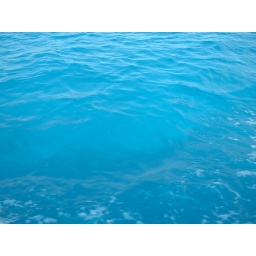
It's a shame that this is the only pic that captured how blue the water was in most places.